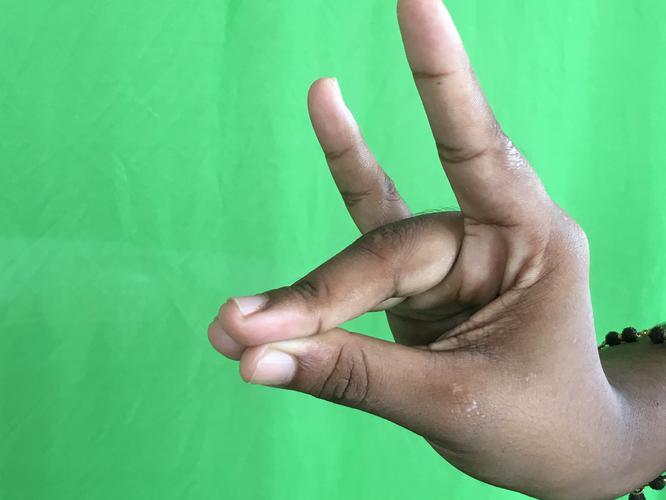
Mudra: Simhamukham
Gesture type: single_hand